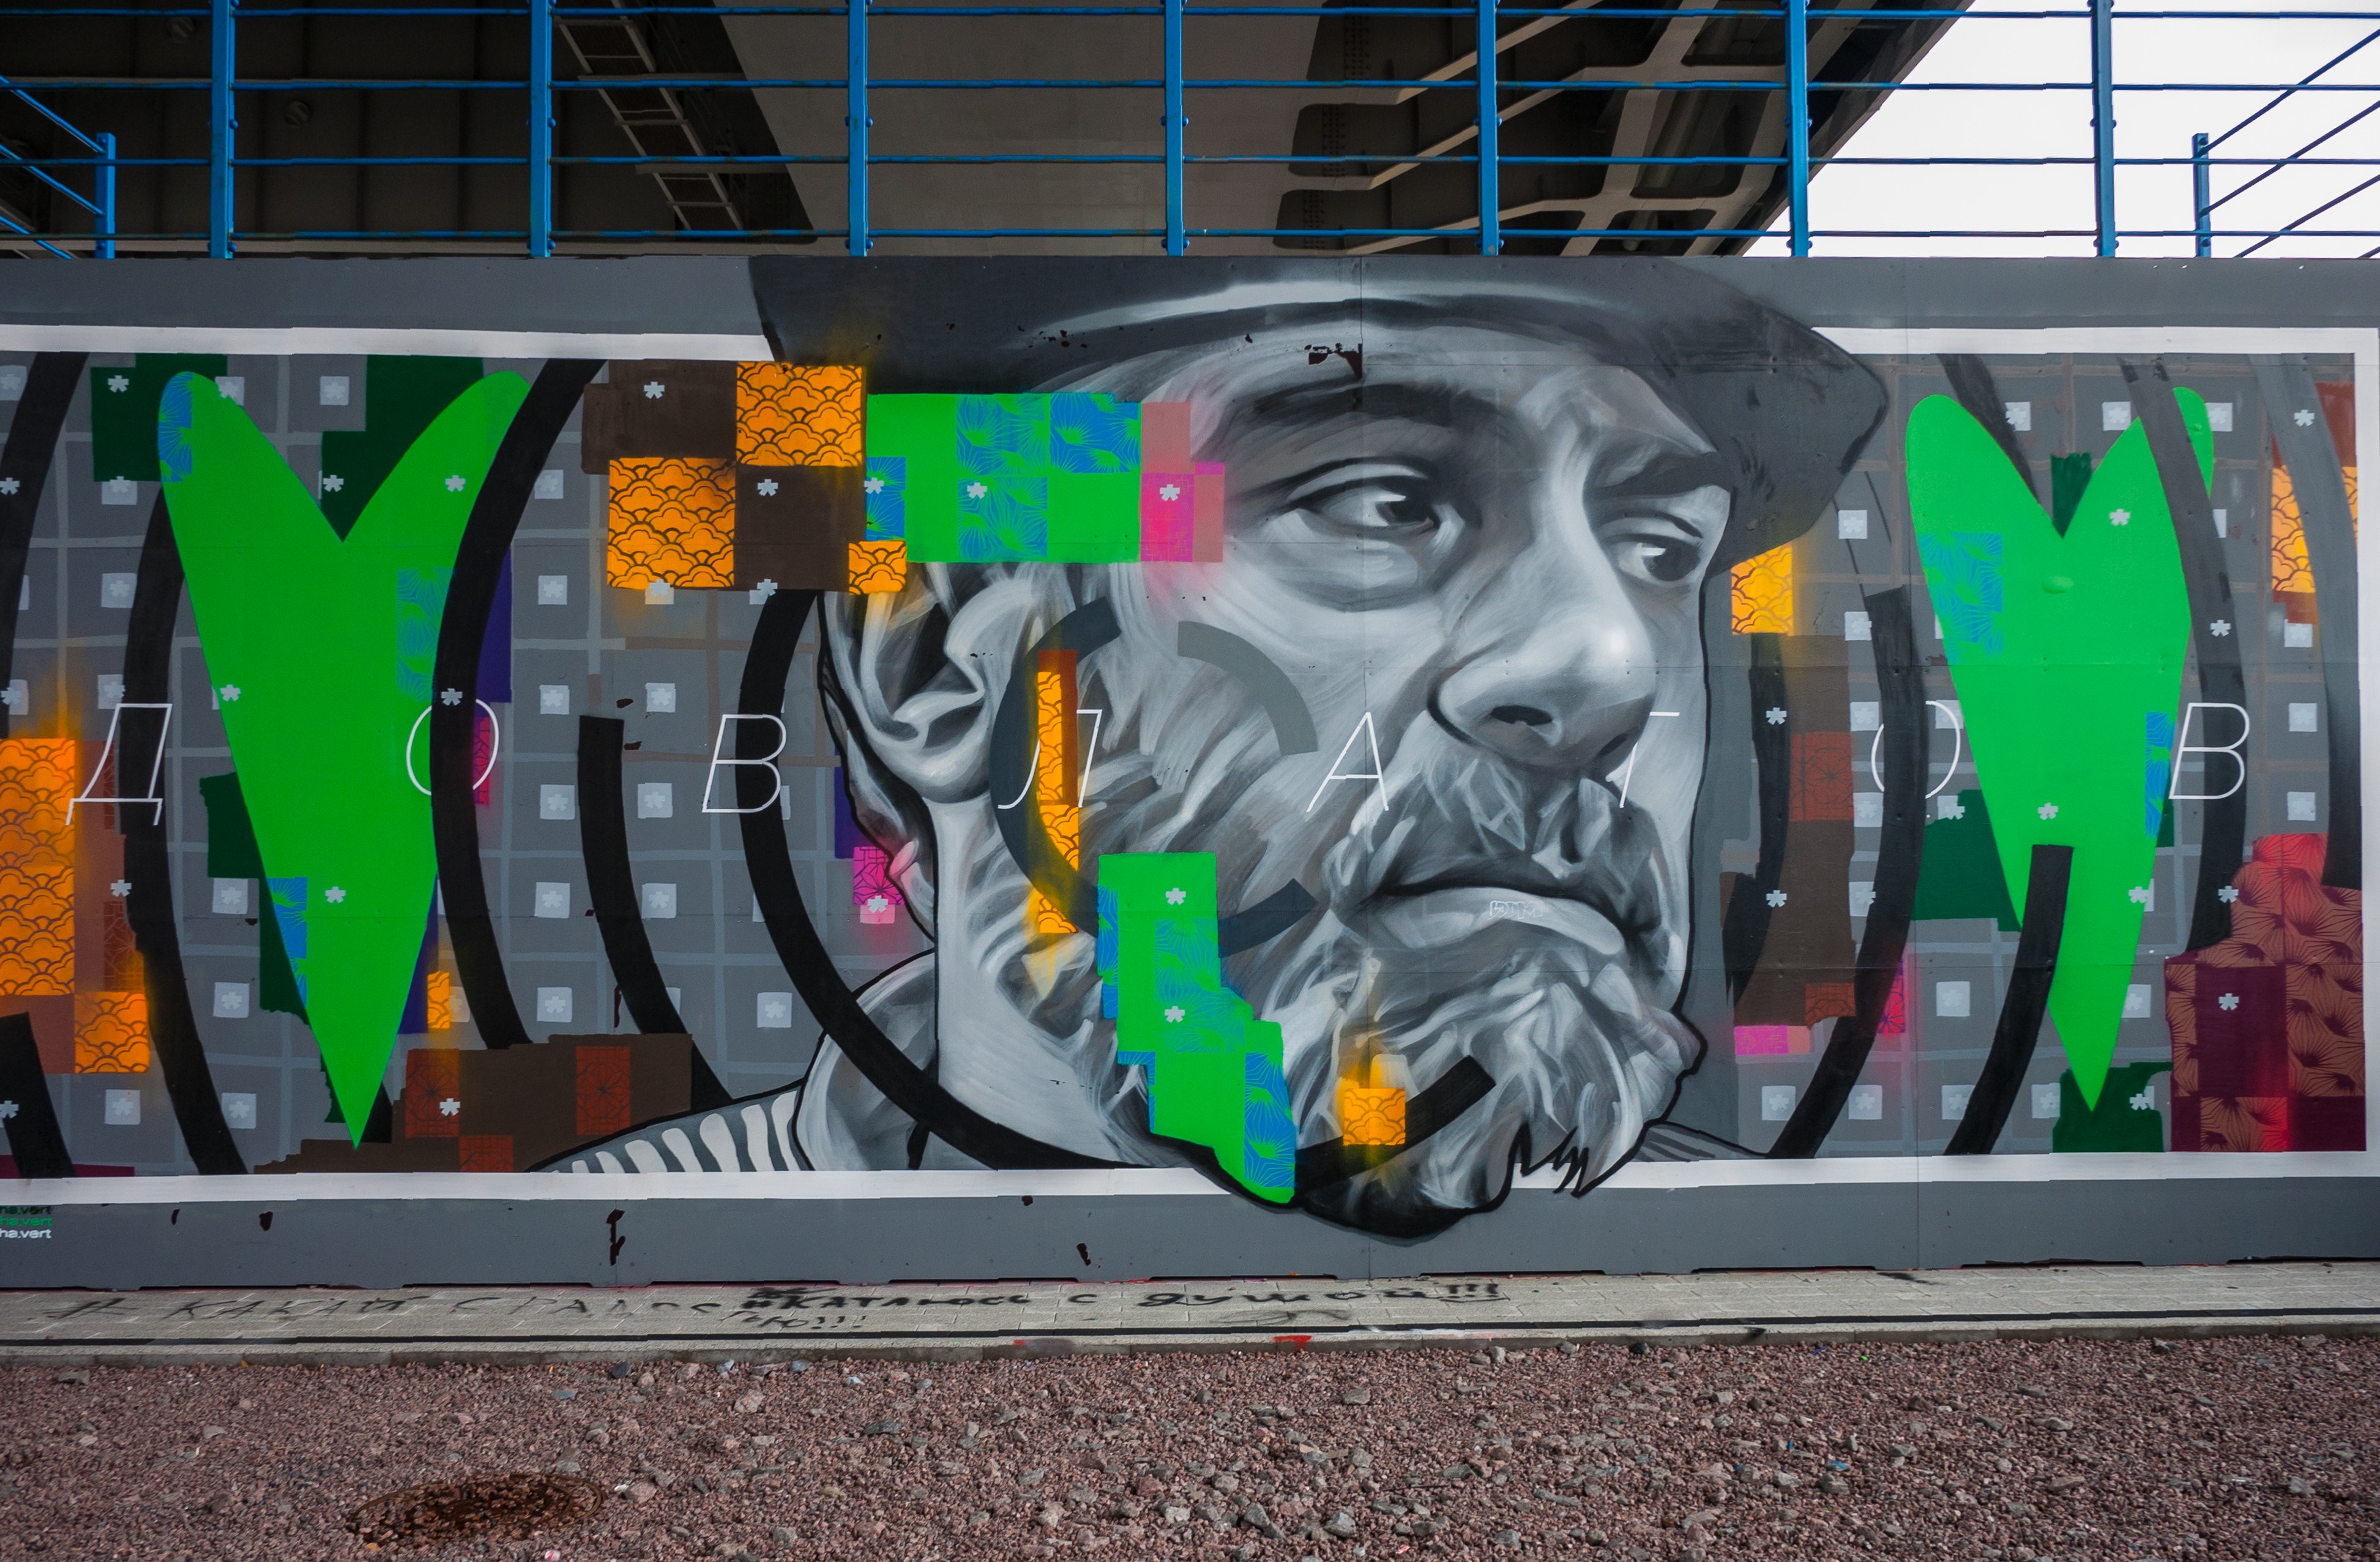
images, graffiti, art, visual arts, street art, city, graphics, mural, font, painting, paint, facade, street, illustration, transport, metal, modern art